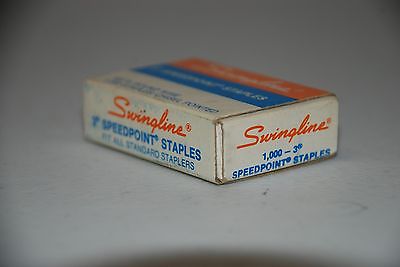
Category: stapler